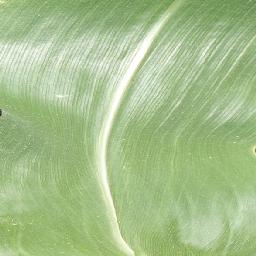
Label: Corn_(Maize)___Healthy